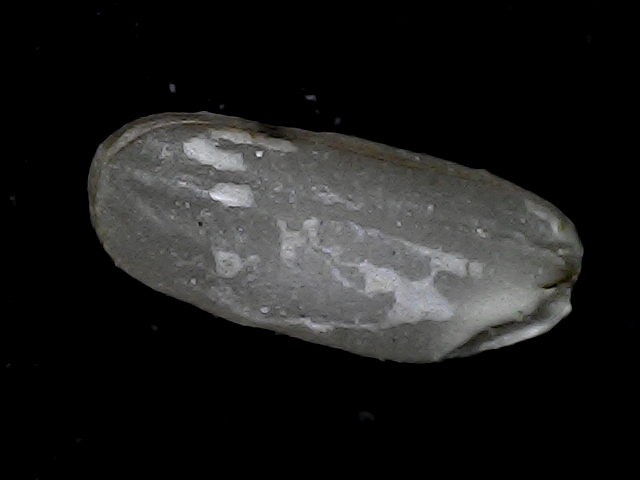
Rice variety: BD79